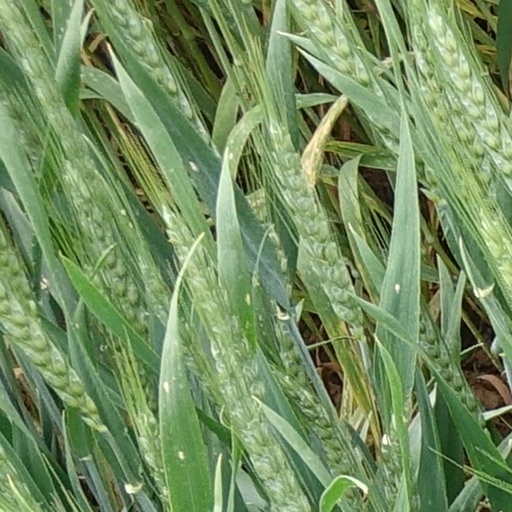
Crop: wheat